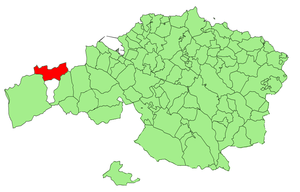
Trucios en espagnol ou Turtzioz en basque est une commune de Biscaye dans la communauté autonome du Pays basque en Espagne.